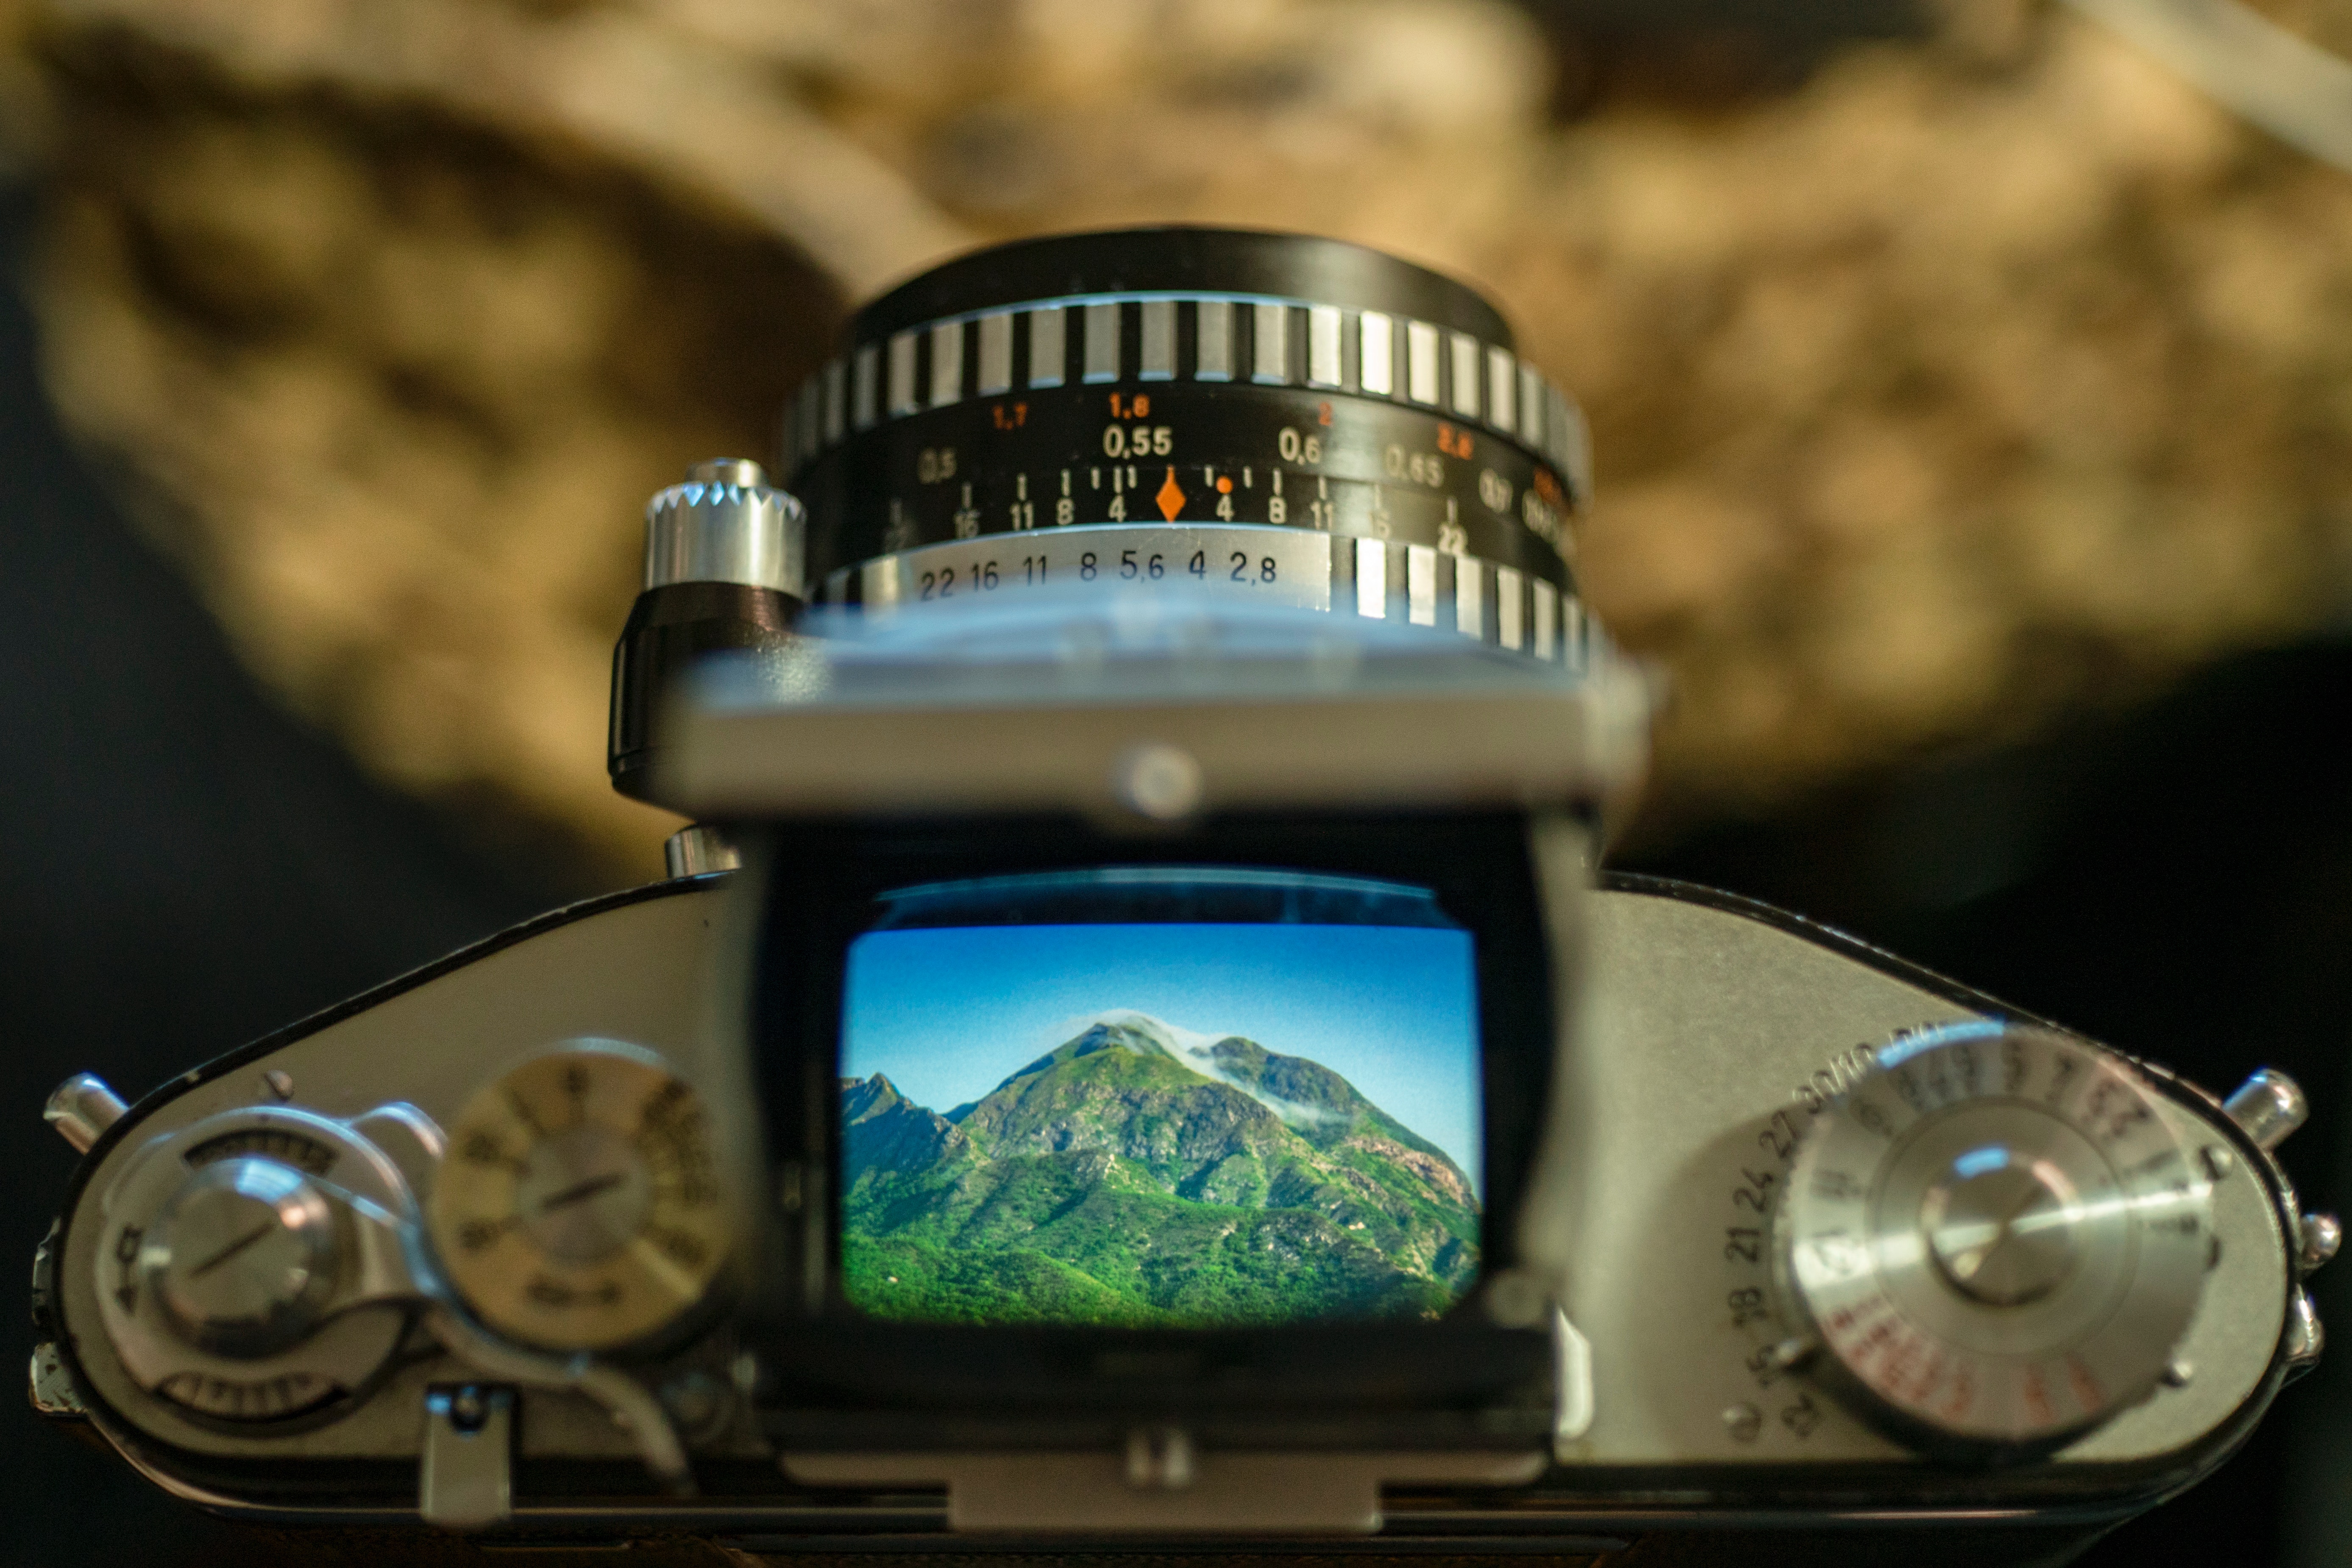
electronics, technology, lens, gadget, photography, electronic device, camera lens